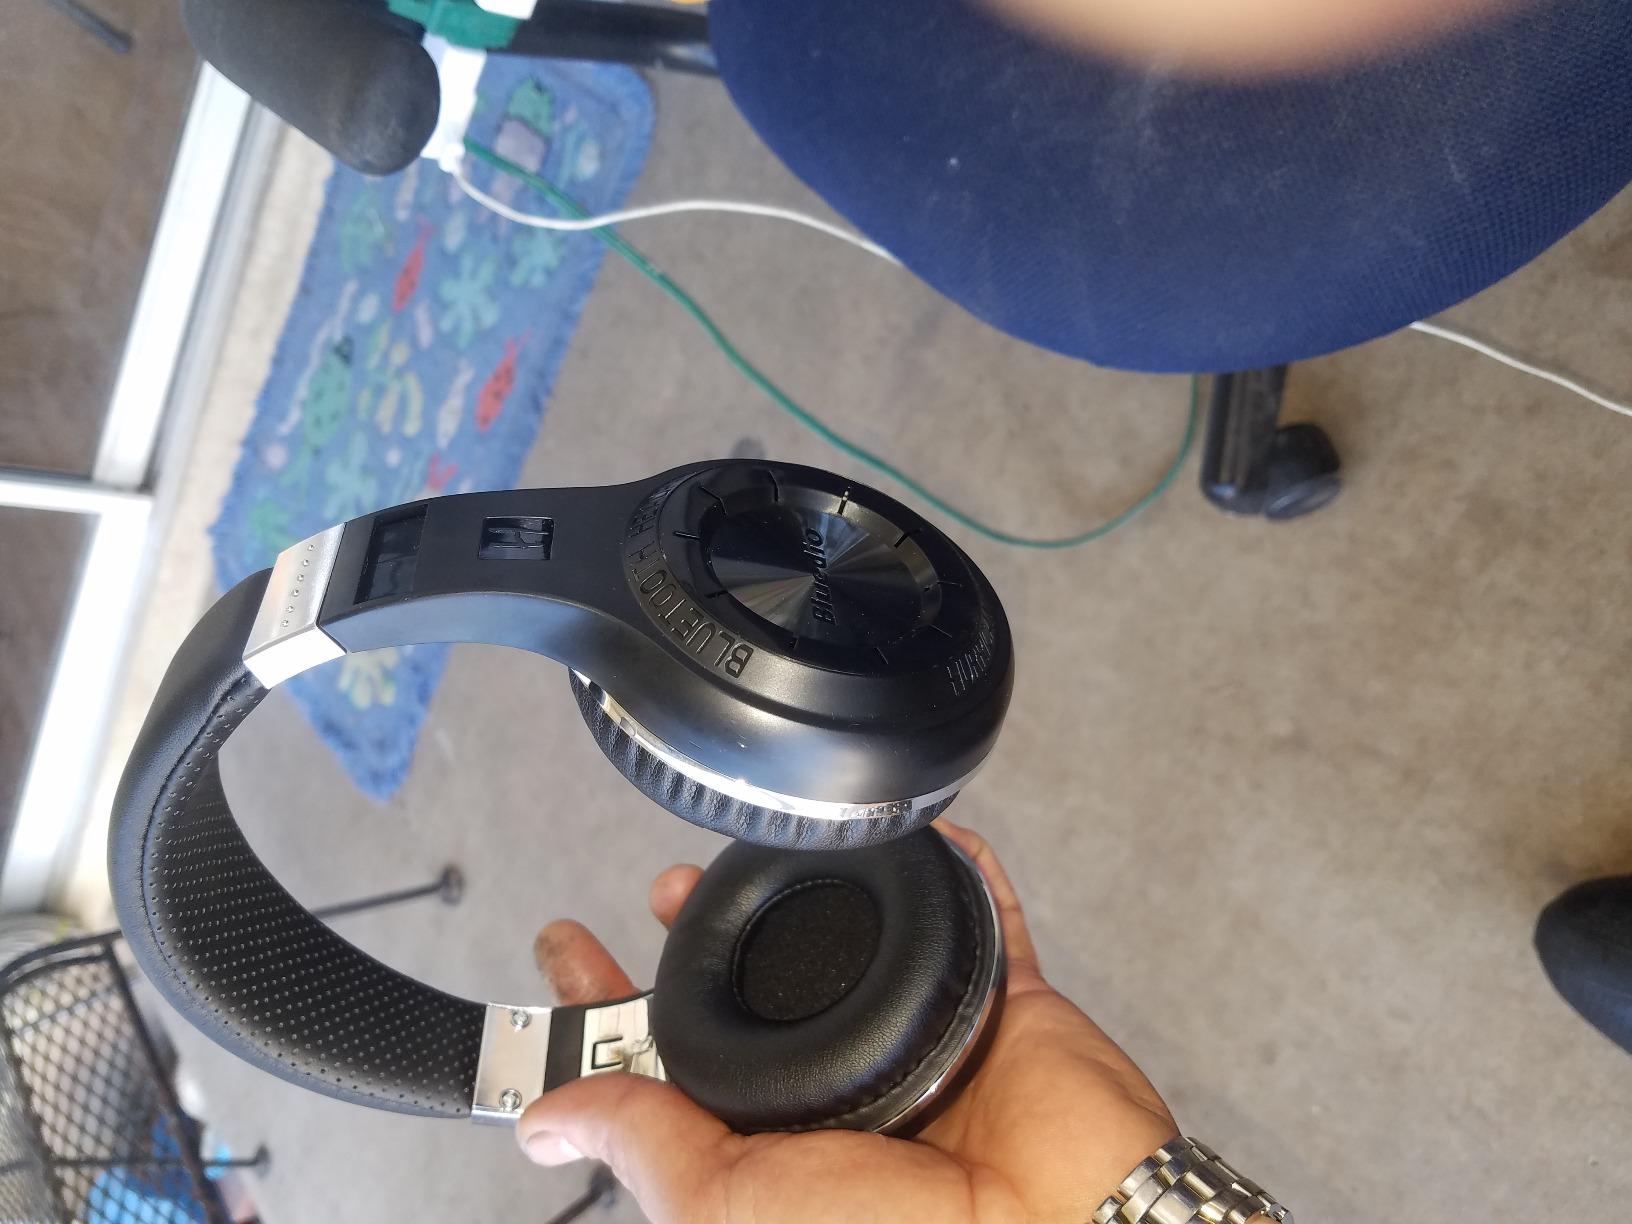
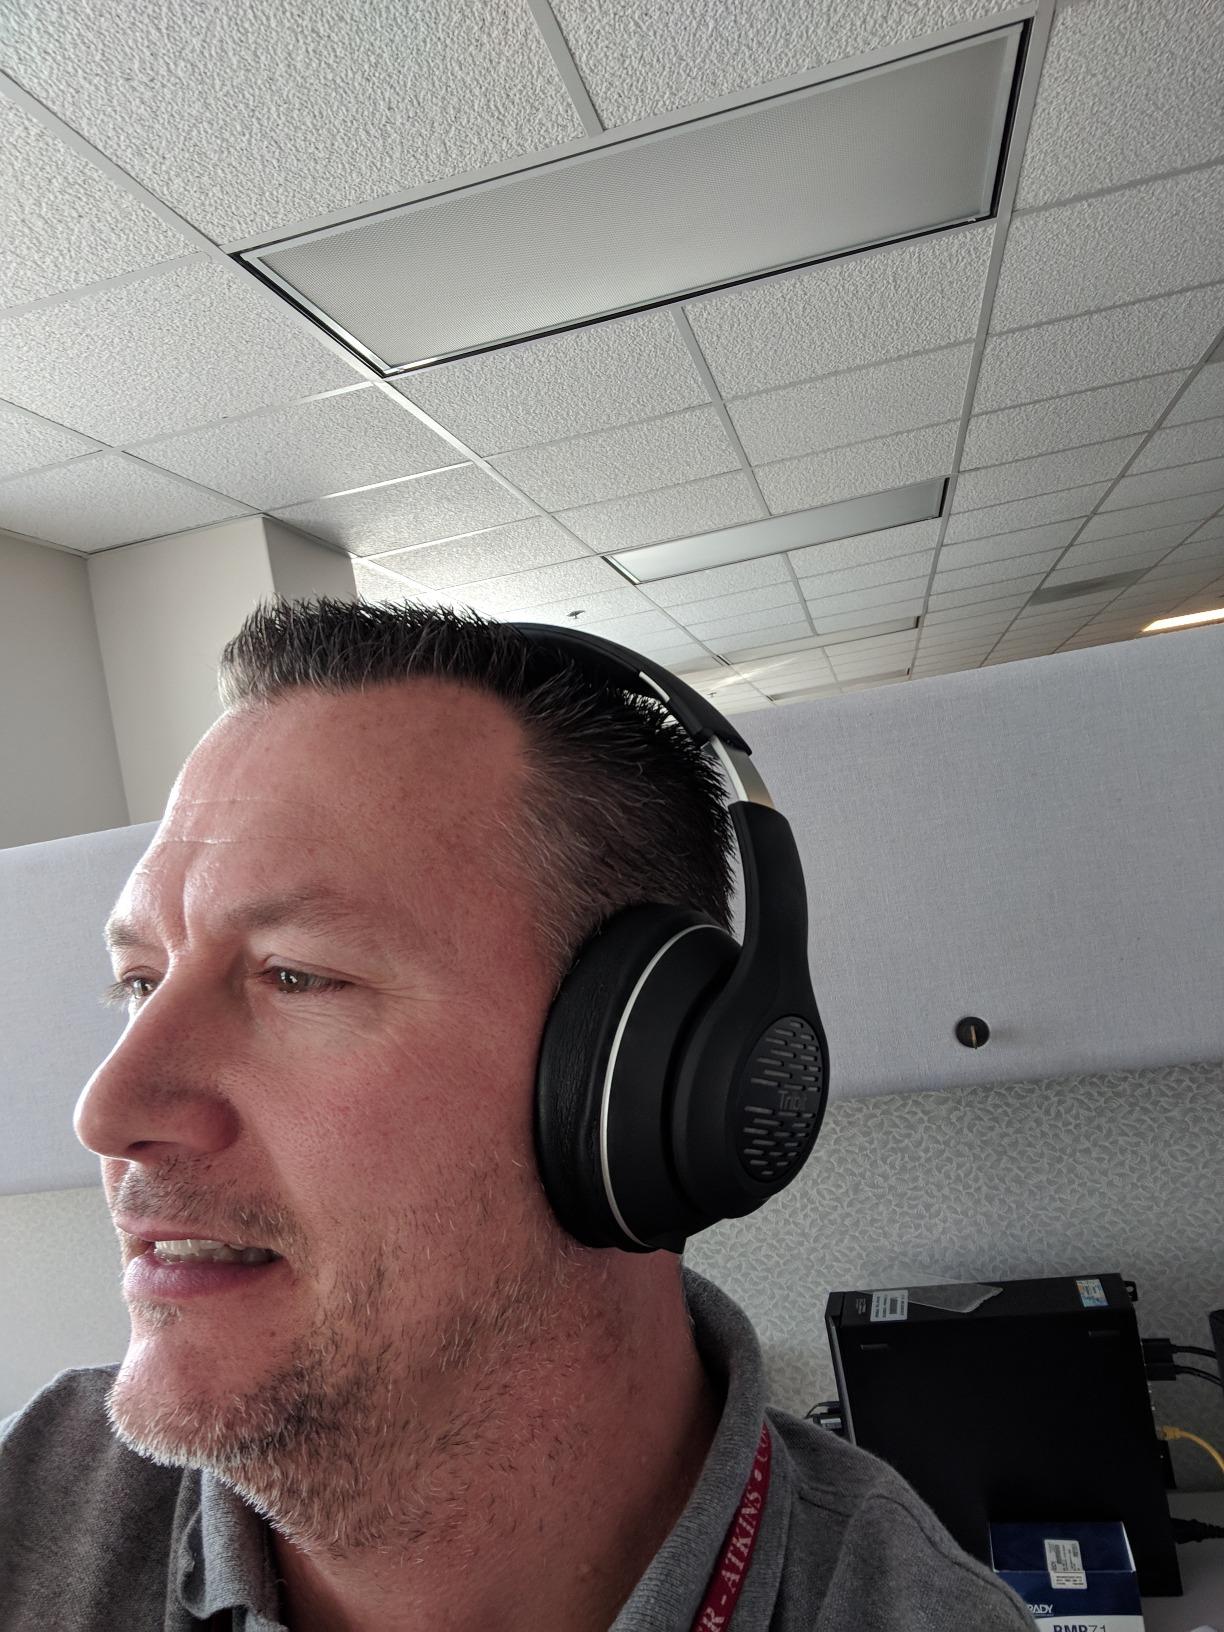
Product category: headphones
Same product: no